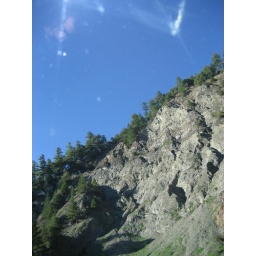
some cool trees and rock wall along 101 somewhere in humboldt